Baie de Briande

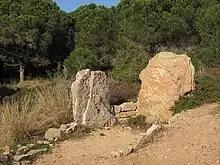
Dolmen de la Briande

Allied forces landed at the bay in August 1944 as part of Operation Dragoon, the invasion of southern France during World War II.